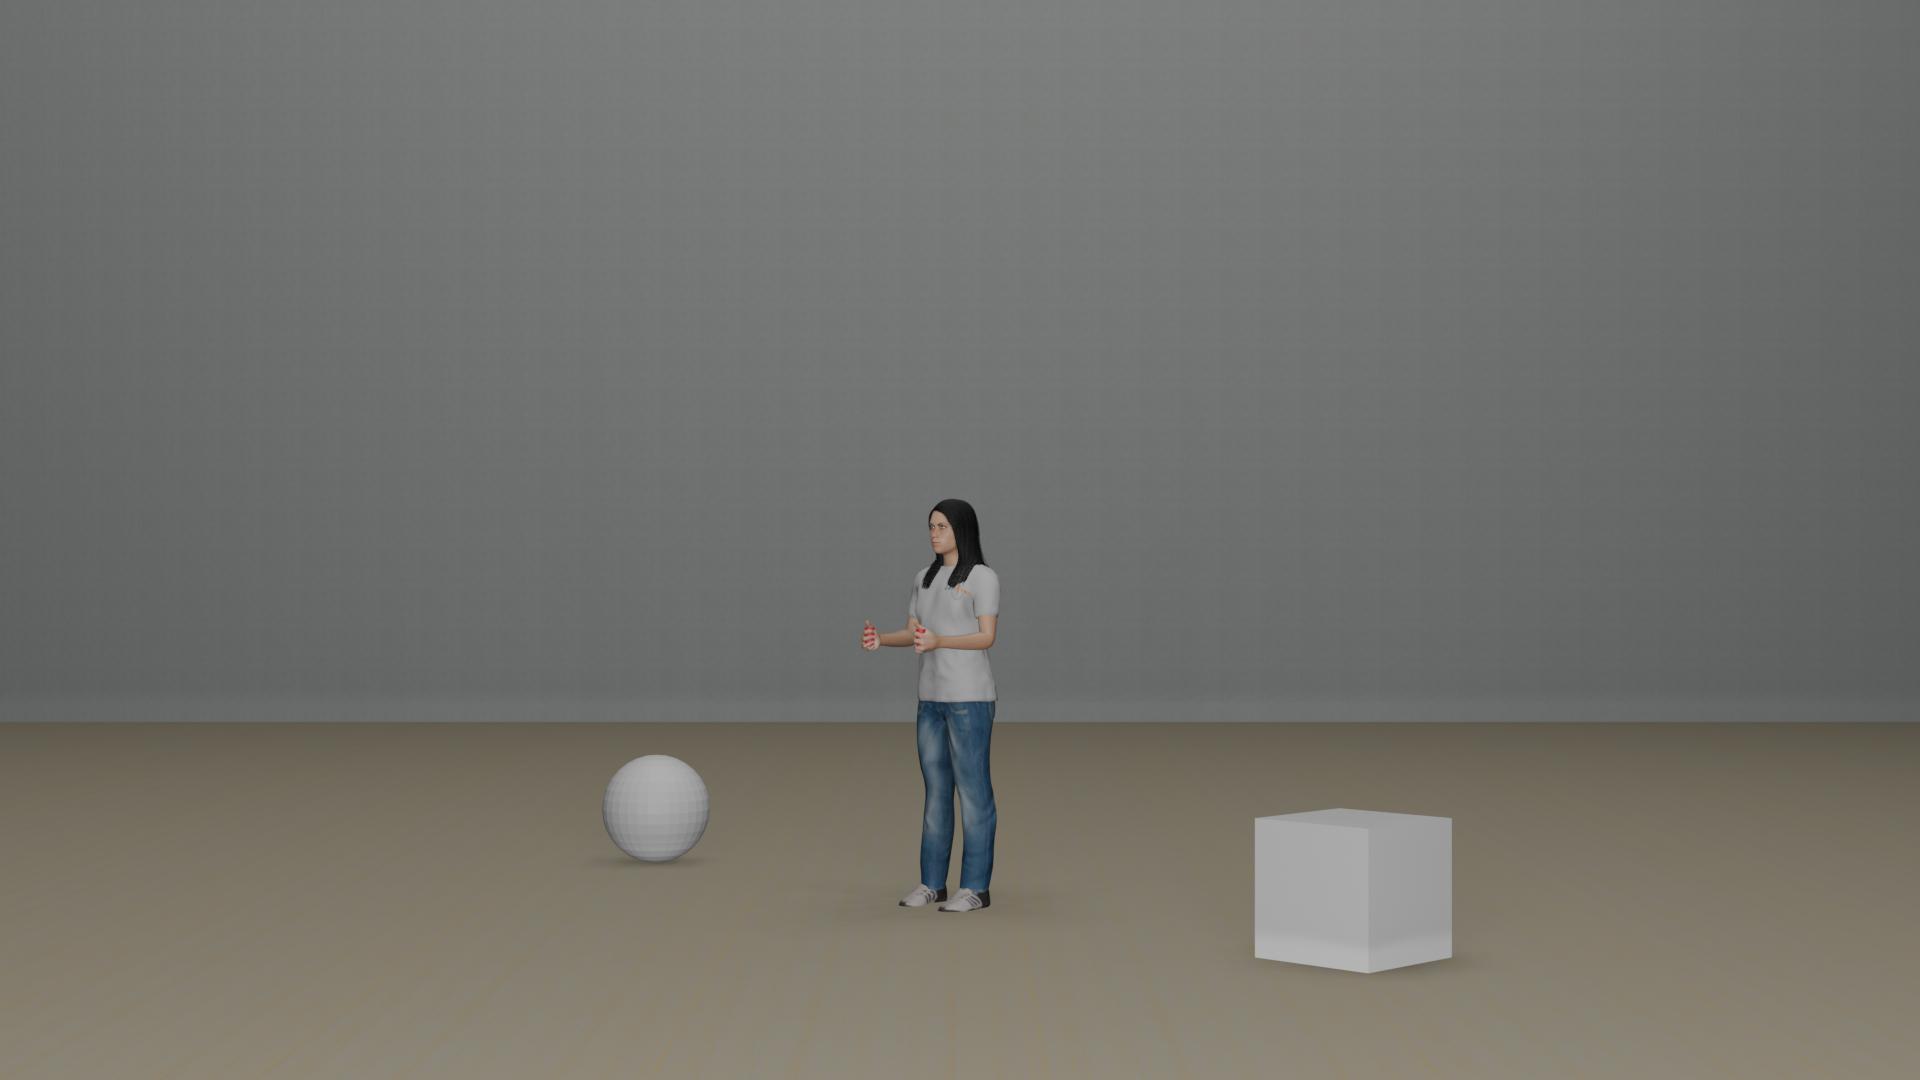
Task: level2_spatial
Answer: 'left'